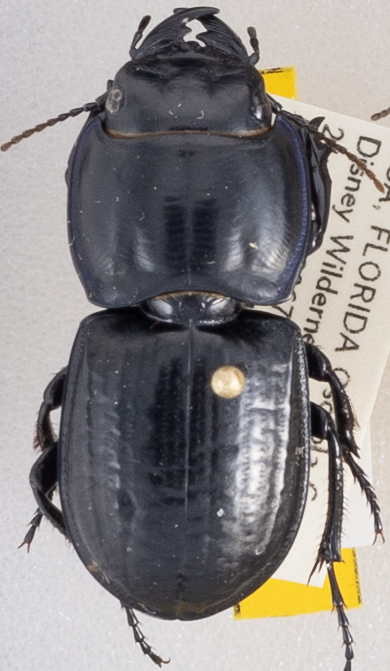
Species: Pasimachus sublaevis
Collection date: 2019-05-21
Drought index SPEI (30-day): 0.334
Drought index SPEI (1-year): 1.642
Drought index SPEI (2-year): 2.09